Crystal Geyser Water Company

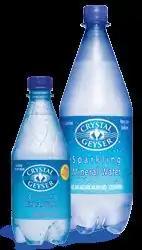
Crystal Geyser Water Company products

Crystal Geyser Water Company, or just Crystal Geyser, is a private company founded in 1977 in Calistoga, California which produces bottled sparkling water based on mineral water and spring water sources at their original facility in Calistoga. Crystal Geyser is owned by the Japanese company Otsuka Holdings.